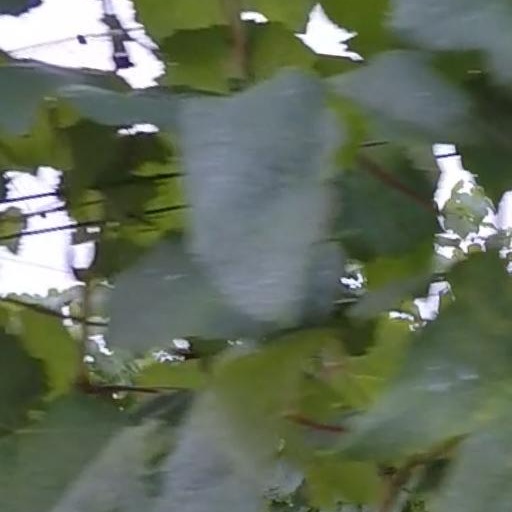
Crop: grape